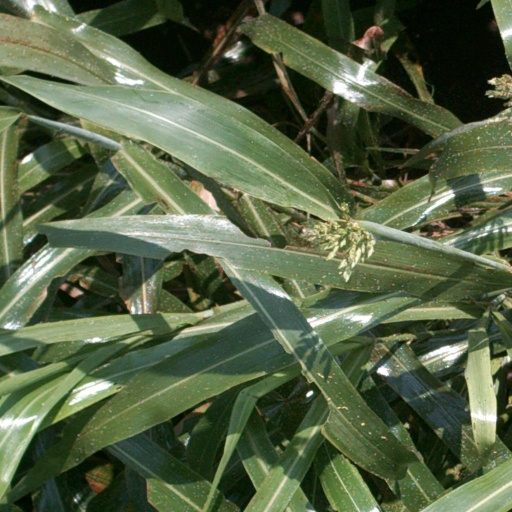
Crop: sorghum